Antoni Gościński

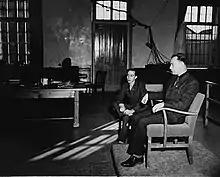
Dr. Goscinski testifying at the trial of 61 former camp personnel and prisoners from Mauthausen.

Antoni Gościński OBE (4 January 1909 in Poznań – 12 December 1986 in Belize) was a Polish medic. During the World War II he was arrested by the Germans in the course of the AB Action and imprisoned in Dachau concentration camp and later in Gusen I concentration camp (Mauthausen). There he became one of the leading doctors in the "revier" and a member of the inmates' underground trying to help the sick and wounded prisoners. He also documented German war crimes committed in the camp.